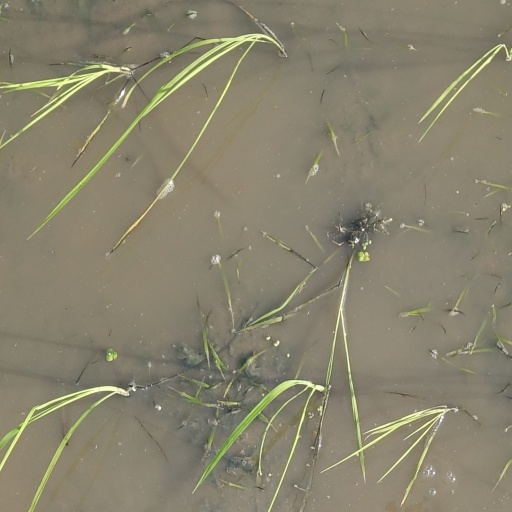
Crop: rice